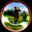
Label: plate